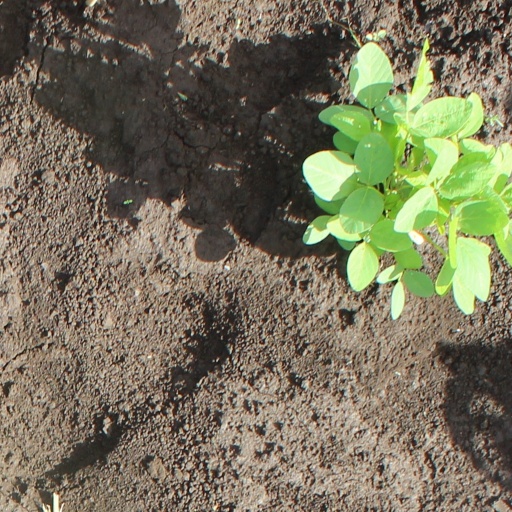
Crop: soybean